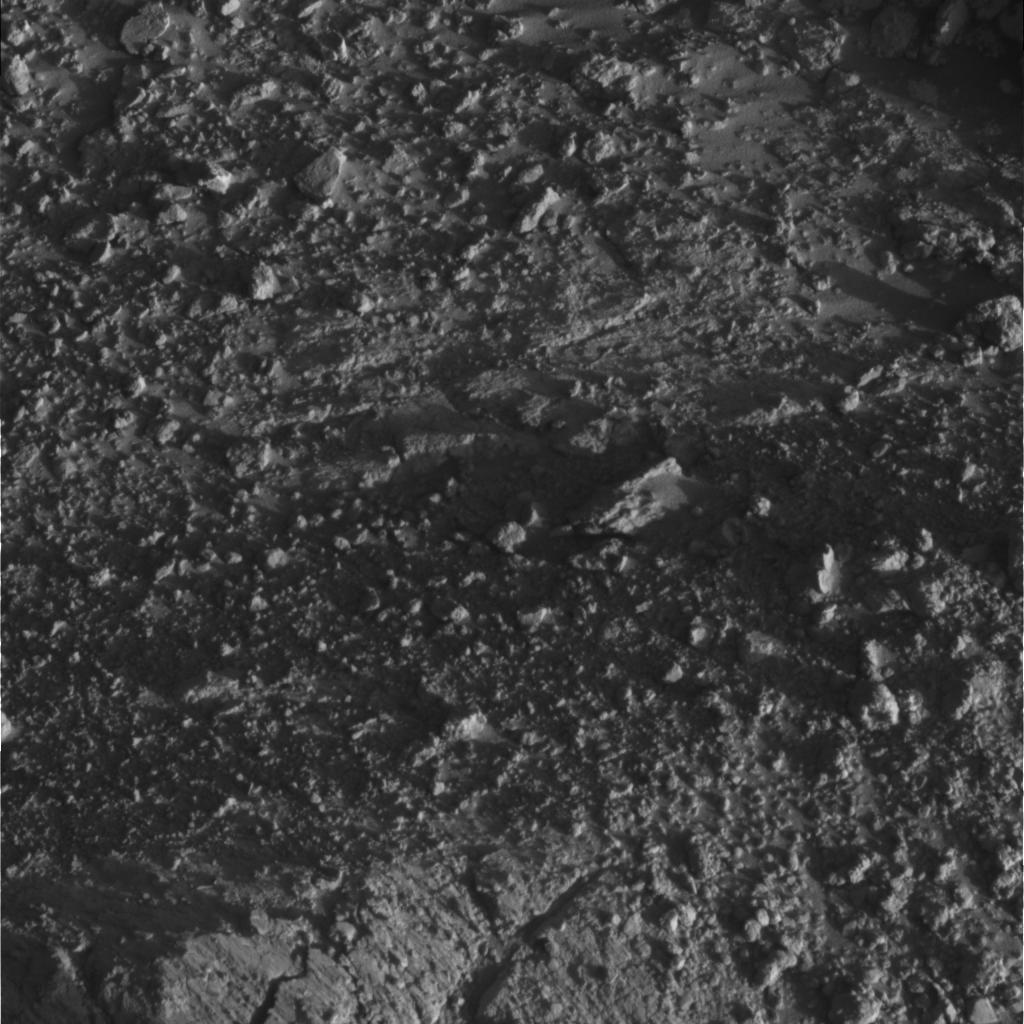
Surface features visible: Rock Outcrops, Rock (Round Features), Nearby Surface